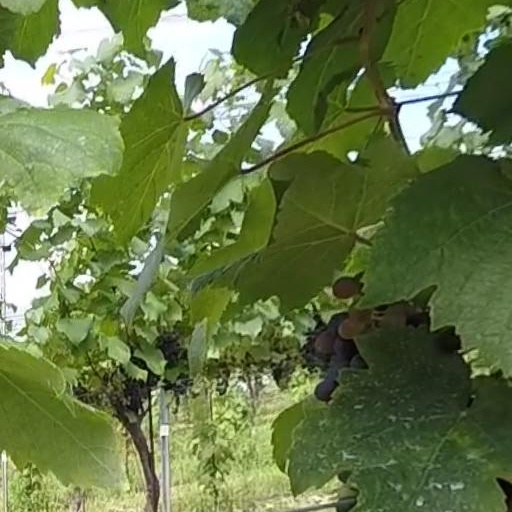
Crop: grape